Nyasaland Volunteer Reserve

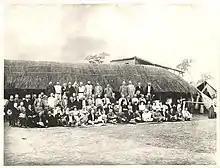
The entire European population of Blantyre in 1897, some 75 people

The volunteer movement saw reserve units formed across the British Empire from 1859. The movement led the early British settlers of the British Central Africa Protectorate to form their own unit in 1900. This grew from a number of private rifle shooting clubs that had formed by 1897. The aim of the members was to form a reserve of trained marksmen for use by the government of the protectorate in times of emergency. The government supported these efforts and, in the Nyasaland Government Gazette, called for an initial meeting of potential members on 17 October 1901. This proved successful and the government proclaimed the establishment of the British Central Africa Volunteer Reserve. It was organised around "sections", the first of which was established at Chiromo on 28 October (this was later known as the Lower Shire and then the Port Herald section). Other sections were formed at Blantyre on 6 November, Fort Johnston on 21 November and Zomba on 30 November; though in later times the Zomba section claimed to have been the first to have been established.